Stony Brook Seawolves men's basketball

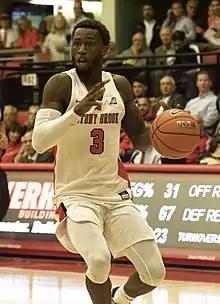
Elijah Olaniyi, 2018 Rookie of the Year and 2020 First Team All-Conference

On February 18, 2017, less than a year after his graduation, power forward Jameel Warney's No. 20 was retired in a ceremony. It was the first number to be retired for a Stony Brook basketball player. Warney, a three-time America East Player of the Year, is Stony Brook's all-time leader in career points, rebounds, blocks, and games played. When Warney signed a 10-day contract with the Dallas Mavericks on March 11, 2018, he became the first Stony Brook alum to play in the NBA.